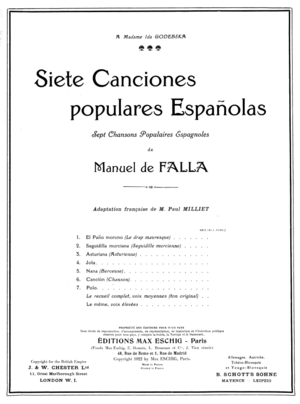
Page de titre de la partition des Sept chansons populaires espagnoles de Manuel de Falla.
Siete canciones populares españolas G. 40, est un cycle de mélodies pour voix et piano, du compositeur Manuel de Falla, arrangements issus du folklore espagnol.
Manuel de Falla est un compositeur parmi les plus importants d'Espagne, né le 23 novembre 1876 à Cadix, et mort le 14 novembre 1946, à Alta Gracia.